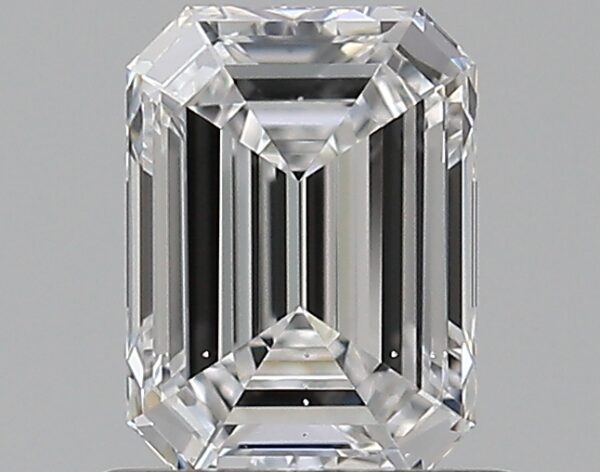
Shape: emerald
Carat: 0.71
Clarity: SI1
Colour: D
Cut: EX
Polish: EX
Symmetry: EX
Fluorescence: M
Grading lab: GIA
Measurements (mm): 6.12 x 4.51 x 2.66